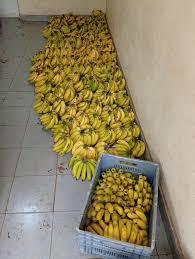
Hii ni mandizi ambayo  imeiva.Ndizi ingine imewekwa ikiwa ni kama inataka kupelekwa sokoni,hii ndizi ni nyingi sana na inaonekana kuwa ingine imeiva,na ingine bado haijaiva vizuri,lakini ikienda sokoni ndio itakuwa inaiva polepole.